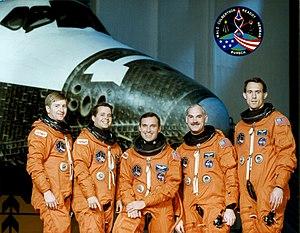
STS-51 est la dix-septième mission de la navette spatiale Discovery.